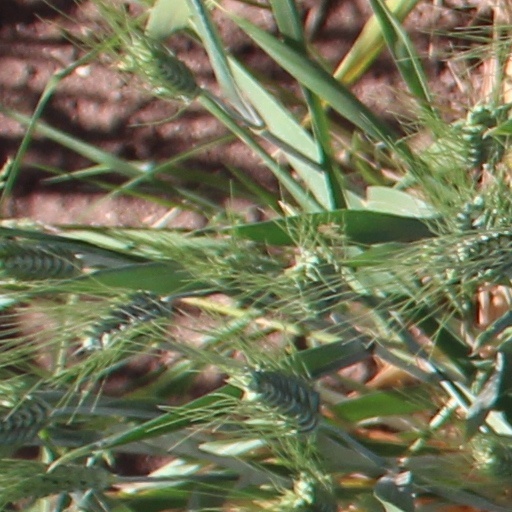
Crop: wheat